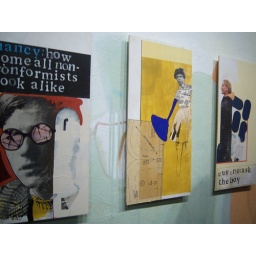
boys on one side, girls on the other - artworks by erin loader &amp;amp; david polka